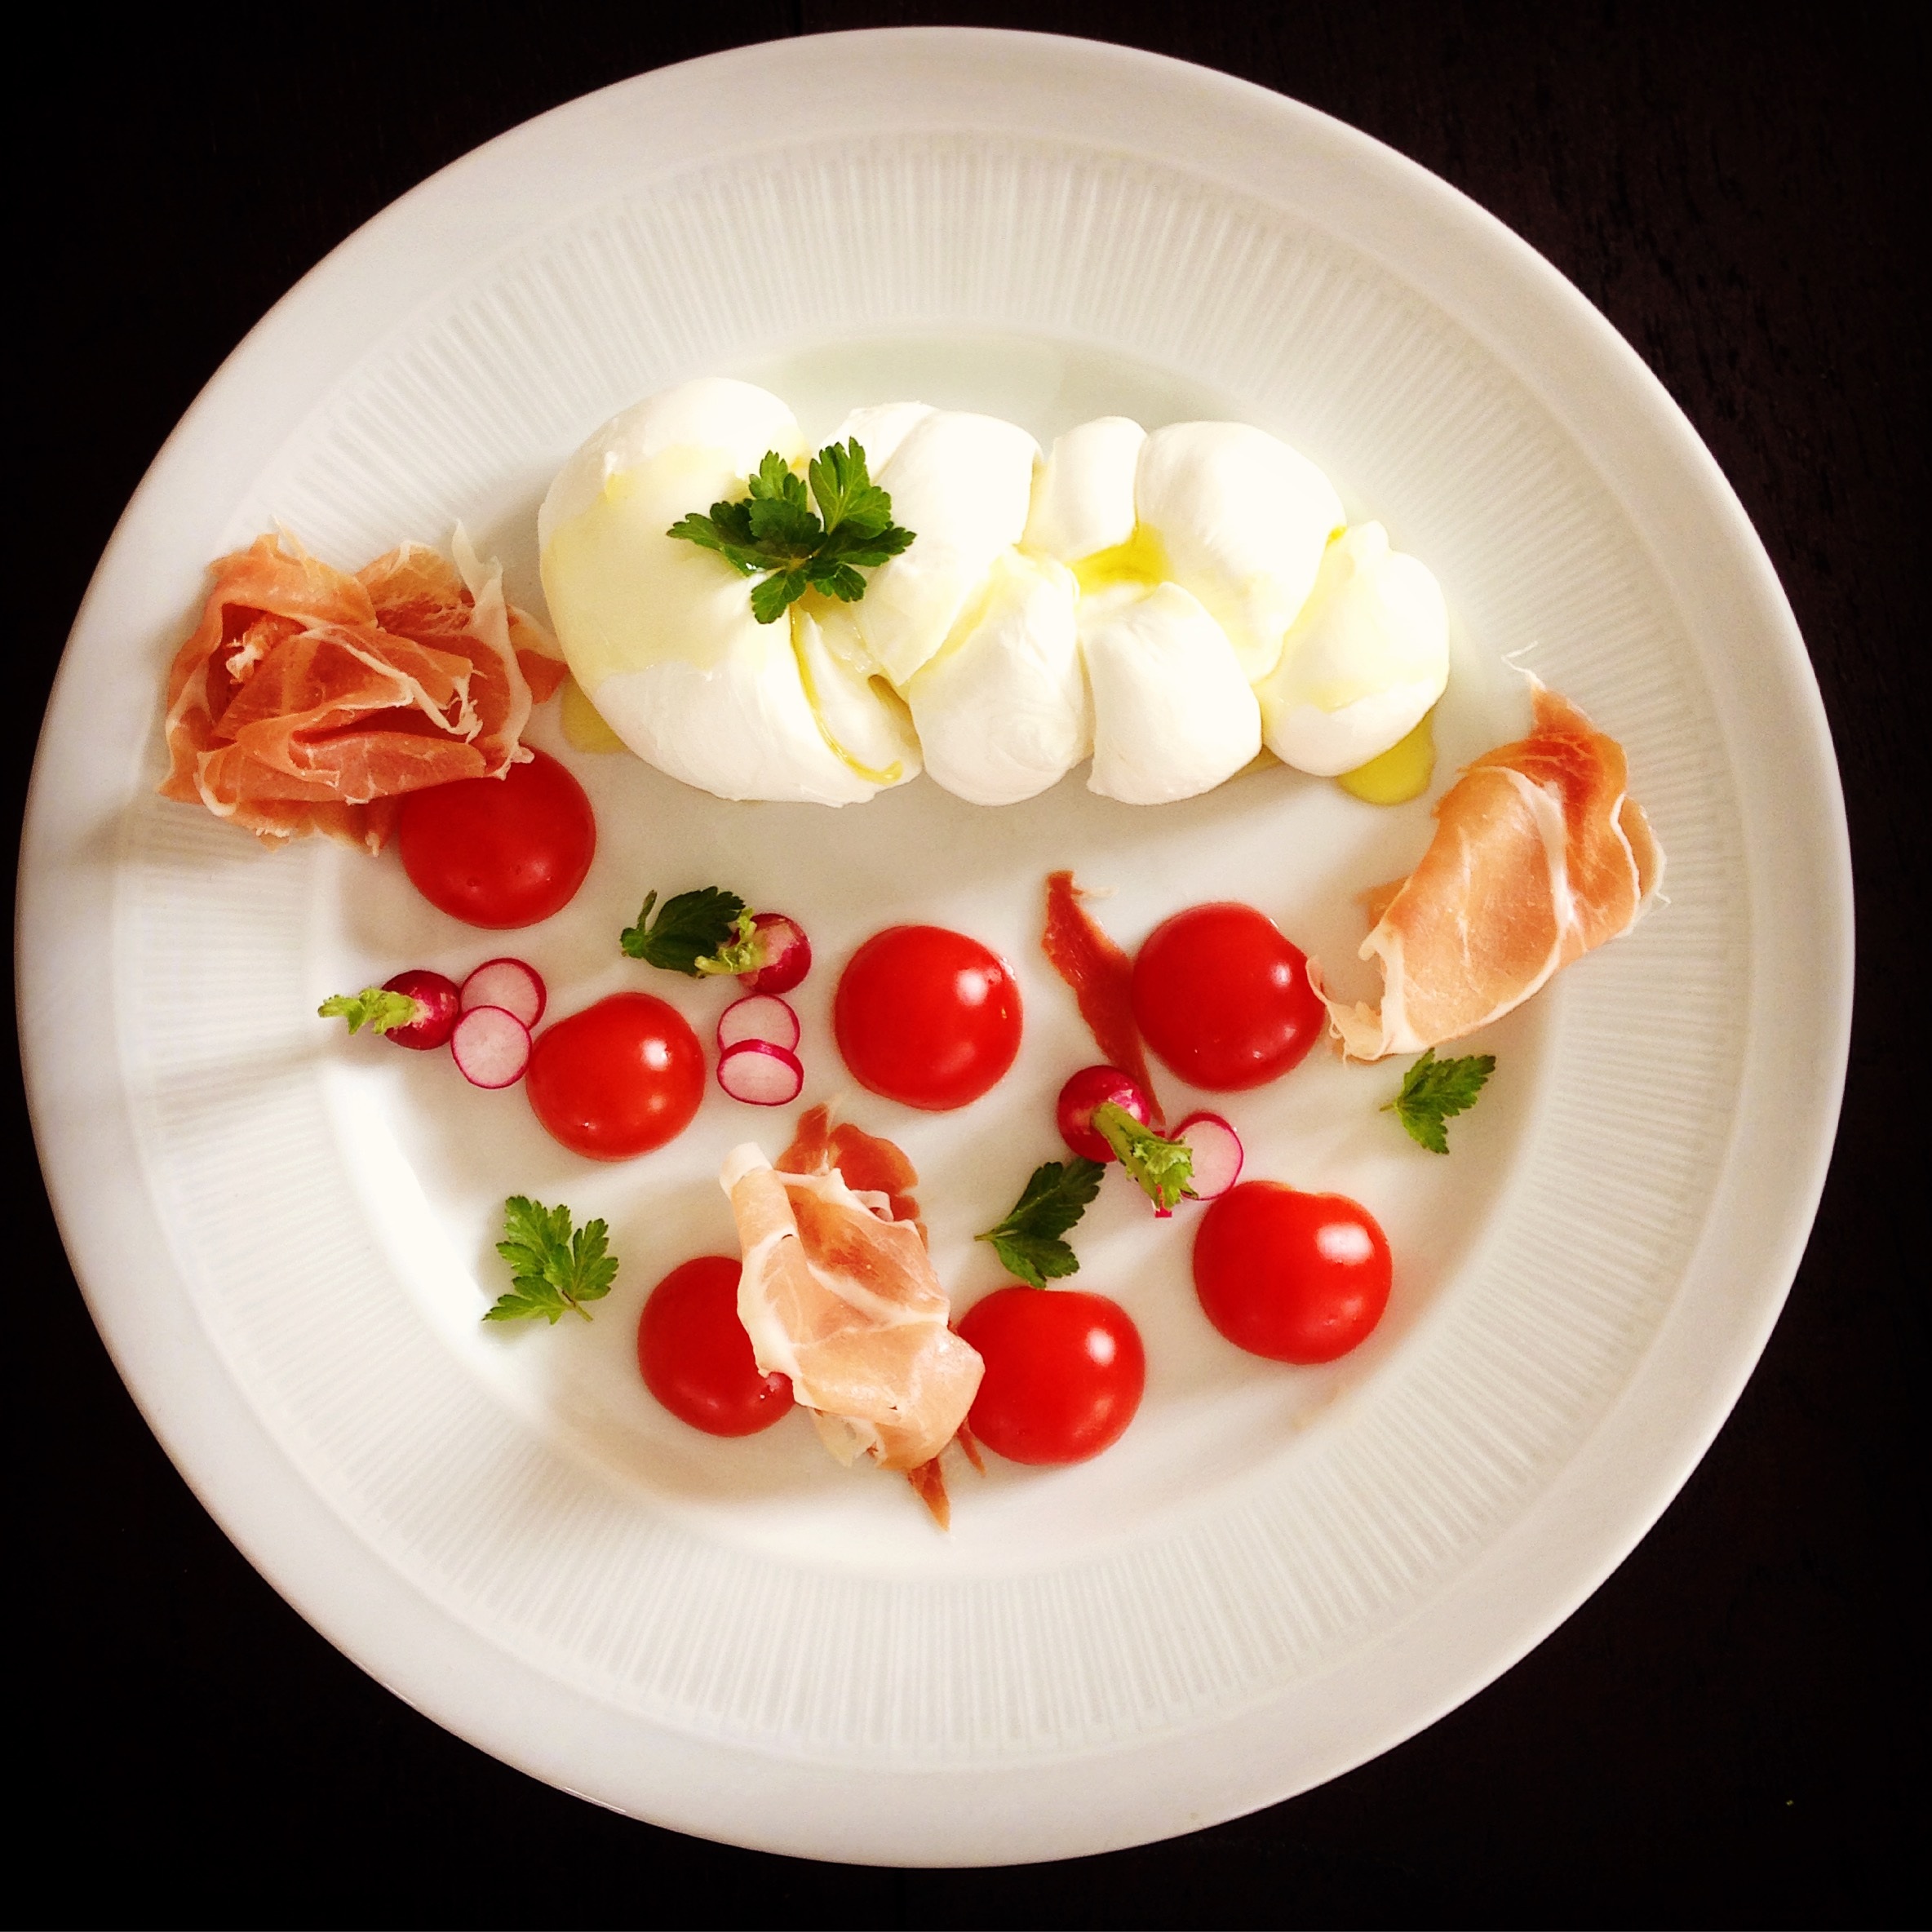
summer, dish, meal, food, salad, produce, vegetable, plate, breakfast, cuisine, meals, tomatoes, mozzarella, hors d oeuvre, dishware, pavlova, serano